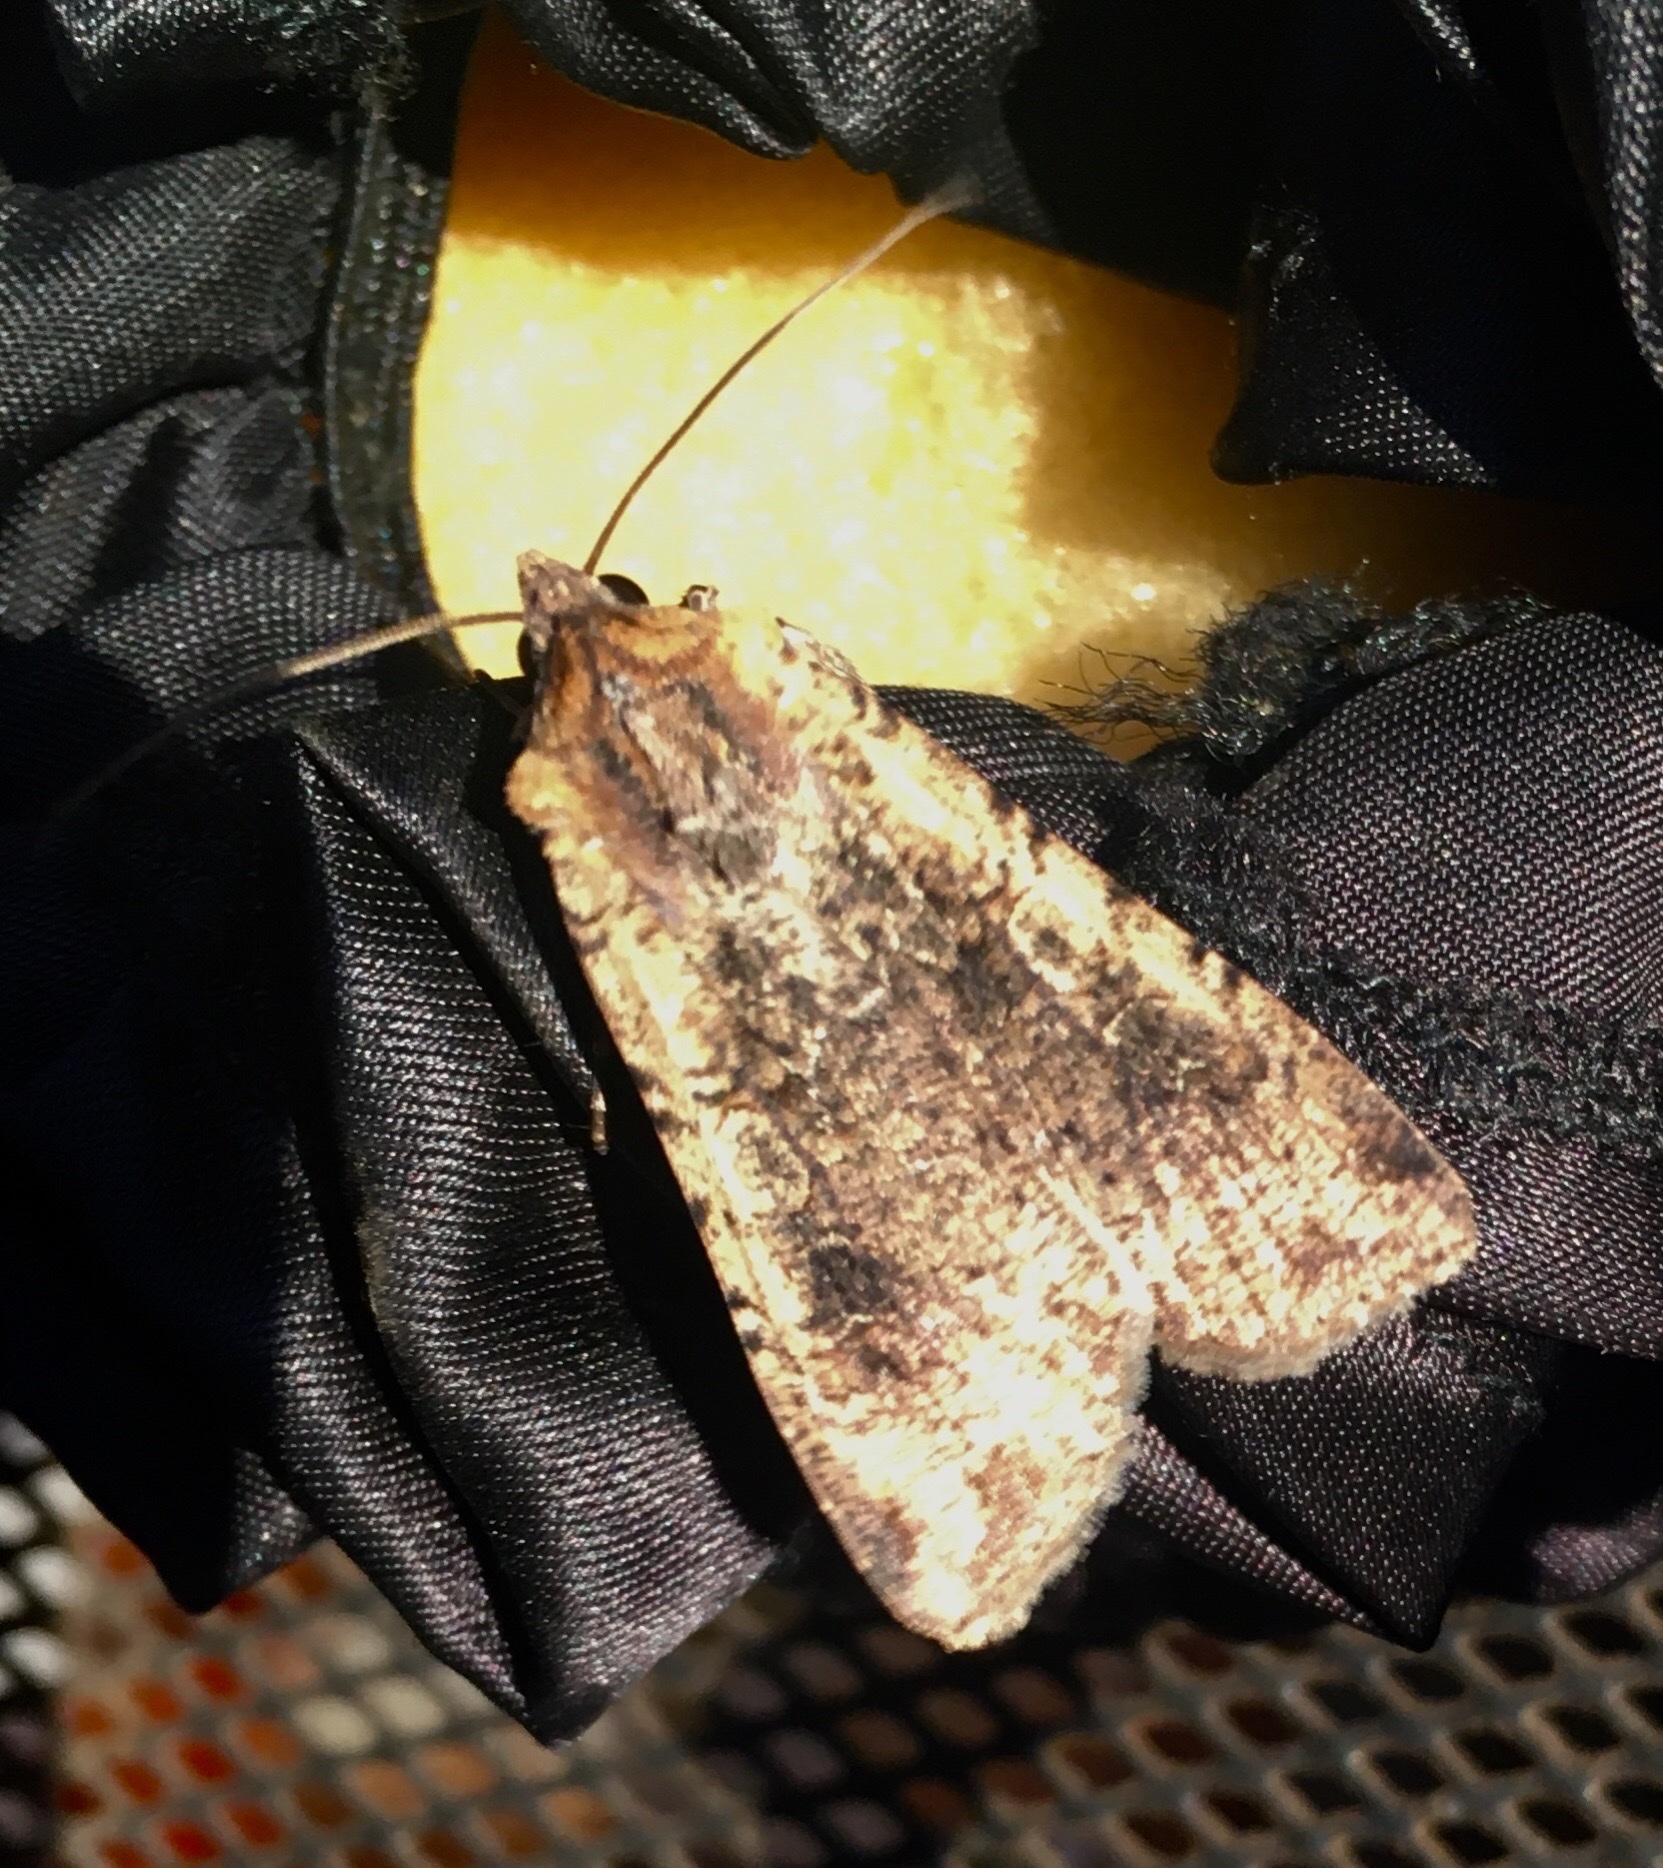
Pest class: cutworms